Two Graves

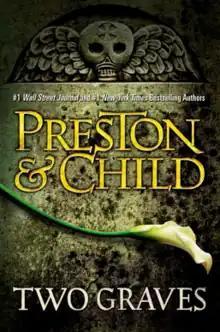
Hardcover edition

Two Graves is a thriller novel by Douglas Preston and Lincoln Child. It was released on December 11, 2012 by Grand Central Publishing. This is the twelfth book in the Special Agent Pendergast series and also the third novel in the Helen trilogy. The preceding novel is "Cold Vengeance".